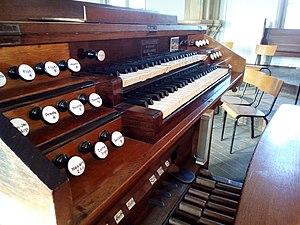
console d'orgue
Le temple protestant de Thionville est un lieu dédié au culte protestant, situé dans la rue Passage du Temple à Thionville en Moselle.